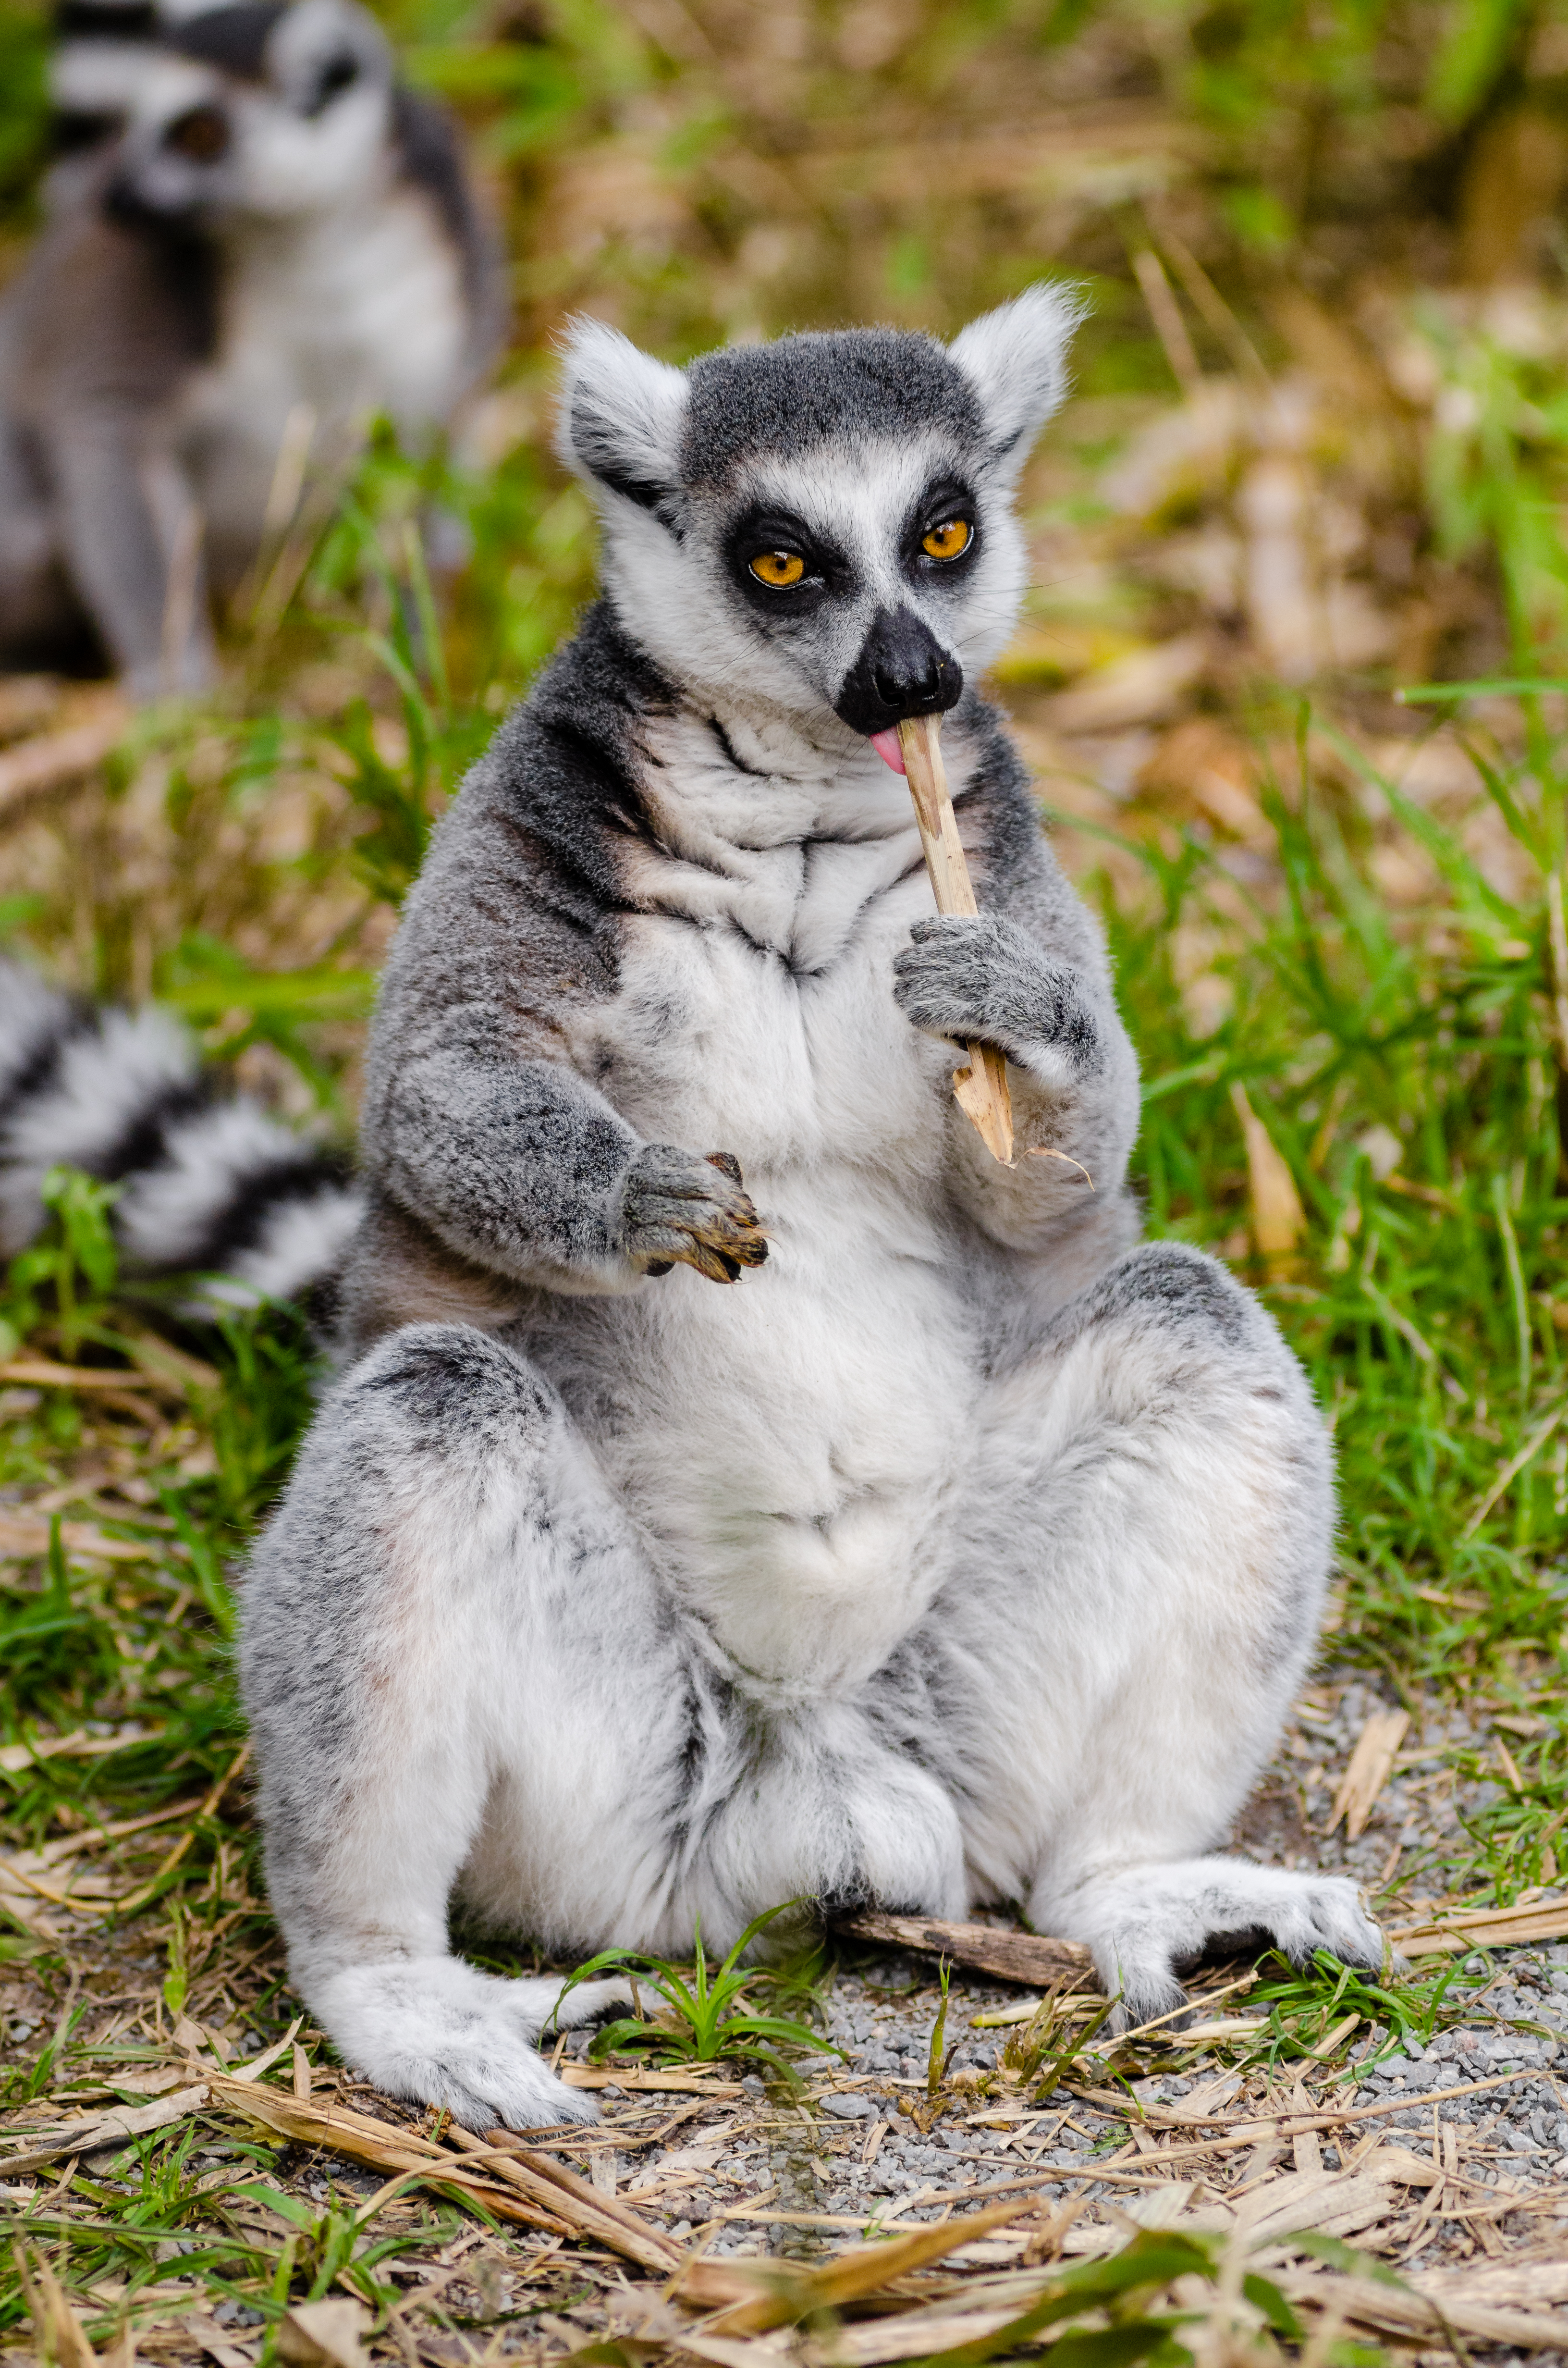
nature, animal, wildlife, zoo, mammal, fauna, primate, madagascar, vertebrate, lemur, marsupial